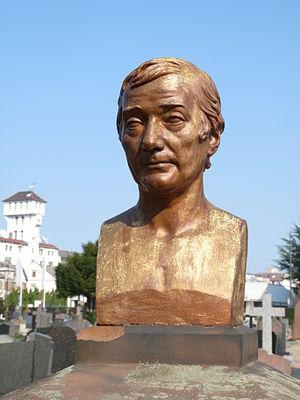
Buste de Jean-Baptiste Schwilgué au cimetière Sainte-Hélène de Strasbourg. Le monument est l'oeuvre d'André Friederich.
Le cimetière Sainte-Hélène est un petit cimetière, très ancien, situé à Schiltigheim, aux portes de Strasbourg, et dont l'entrée principale se trouve près de la place de Haguenau, à l'intersection de la route de Brumath et de la route de Bischwiller, à l'ombre de l'autoroute A35.